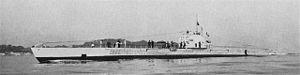
Le Morse est un sous-marin français de grande patrouille de classe Requin mis à flot en février 1928 et disparu le 16 juin 1940 au large des îles Kerkennah.
La classe Requin est une classe de sous-marins français, construite après la Première Guerre mondiale et en service entre 1926 et 1946.